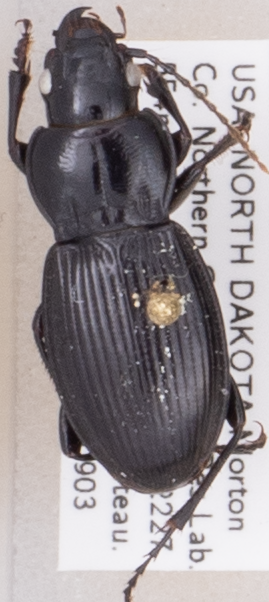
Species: Cyclotrachelus torvus
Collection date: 2019-09-03
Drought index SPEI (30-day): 0.946
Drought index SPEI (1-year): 1.01
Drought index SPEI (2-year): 0.866